34th Battalion (New Zealand)

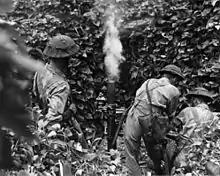
A mortar squad trains with a 3-inch mortar on Mono Island

In early January 1944, in order to rectify a shortage of labour in the primary production sector of the country's economy, the New Zealand government, in consultation with the United States and the United Kingdom, decided that it was necessary to release manpower from the military back into the civilian workforce. After some debate, it was decided that this manpower would come from the 3rd Division, while the 2nd New Zealand Division, which was fighting in Italy, would be allowed to remain intact.